Garden State Parkway

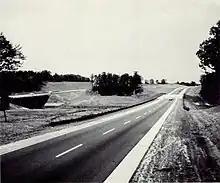
Garden State Parkway in the 1970s

The parkway serves as a major route connecting North Jersey with all of the state's shore points, and as such, is subject to frequent congestion. The number of lanes on the parkway ranges from four in Cape May, Atlantic, and Bergen counties, to 15 on the Driscoll Bridge. Much of the highway runs closely parallel to, or concurrently with U.S. Route 9. The speed limit on the parkway is for most of its length. However, it is posted at on a section near Toms River and on a section between Sayreville and Paramus. The NJTA may temporarily reduce the speed limit when special hazards exist. Commercial trucks with a registered weight of over are not allowed to use the parkway north of exit 105, just past the Asbury Park Toll Plaza. The entire length of the Garden State Parkway carries the unsigned designation of Route 444, and is part of the National Highway System, a network of roads important to the country's economy, defense, and mobility.